Friction stir welding

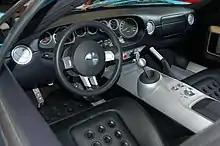
The centre tunnel of the Ford GT is made from two aluminium extrusions friction stir welded to a bent aluminium sheet and houses the fuel tank

United Launch Alliance applies FSW to the Delta II, Delta IV, Atlas V, and the new Vulcan expendable launch vehicles along with their Cryogenic Upper Stages, and the first of these with a friction stir welded interstage module was launched in 1999. The process was also used for the Space Shuttle external tank, for Ares I until the project was canceled in 2012, the SLS Core which replaced the Ares, and for the Orion Crew Vehicle test article and the current model of the Orion at NASA, as well as Falcon 1 and Falcon 9 rockets at SpaceX. The toe nails for ramp of Boeing C-17 Globemaster III cargo aircraft by Advanced Joining Technologies and the cargo barrier beams for the Boeing 747 Large Cargo Freighter were the first commercially produced aircraft parts. FAA-approved wings and fuselage panels of the Eclipse 500 aircraft were made at Eclipse Aviation, and this company delivered 259 friction stir welded business jets, before they were forced into Chapter 7 liquidation. Floor panels for Airbus A400M military aircraft are now made by Pfalz Flugzeugwerke and Embraer used FSW for the Legacy 450 and 500 Jets Friction stir welding also is employed for fuselage panels on the Airbus A380. BRÖTJE-Automation uses friction stir welding for gantry production machines developed for the aerospace sector, as well as other industrial applications.